Padstow

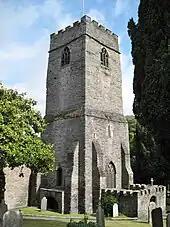
St Petroc's church

The church of St Petroc is one of four said to have been founded by the saint, the others being Little Petherick (or St Petroc Minor), Parracombe and Bodmin. It is quite large and mostly of 13th- and 14th-century date. There is a fine 15th-century font of Catacleuse stone; the pulpit of c. 1530 is also of interest. There are two fine monuments to members of the Prideaux family (Sir